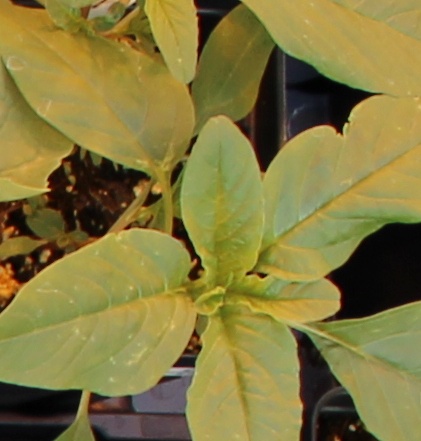
Label: Waterhemp